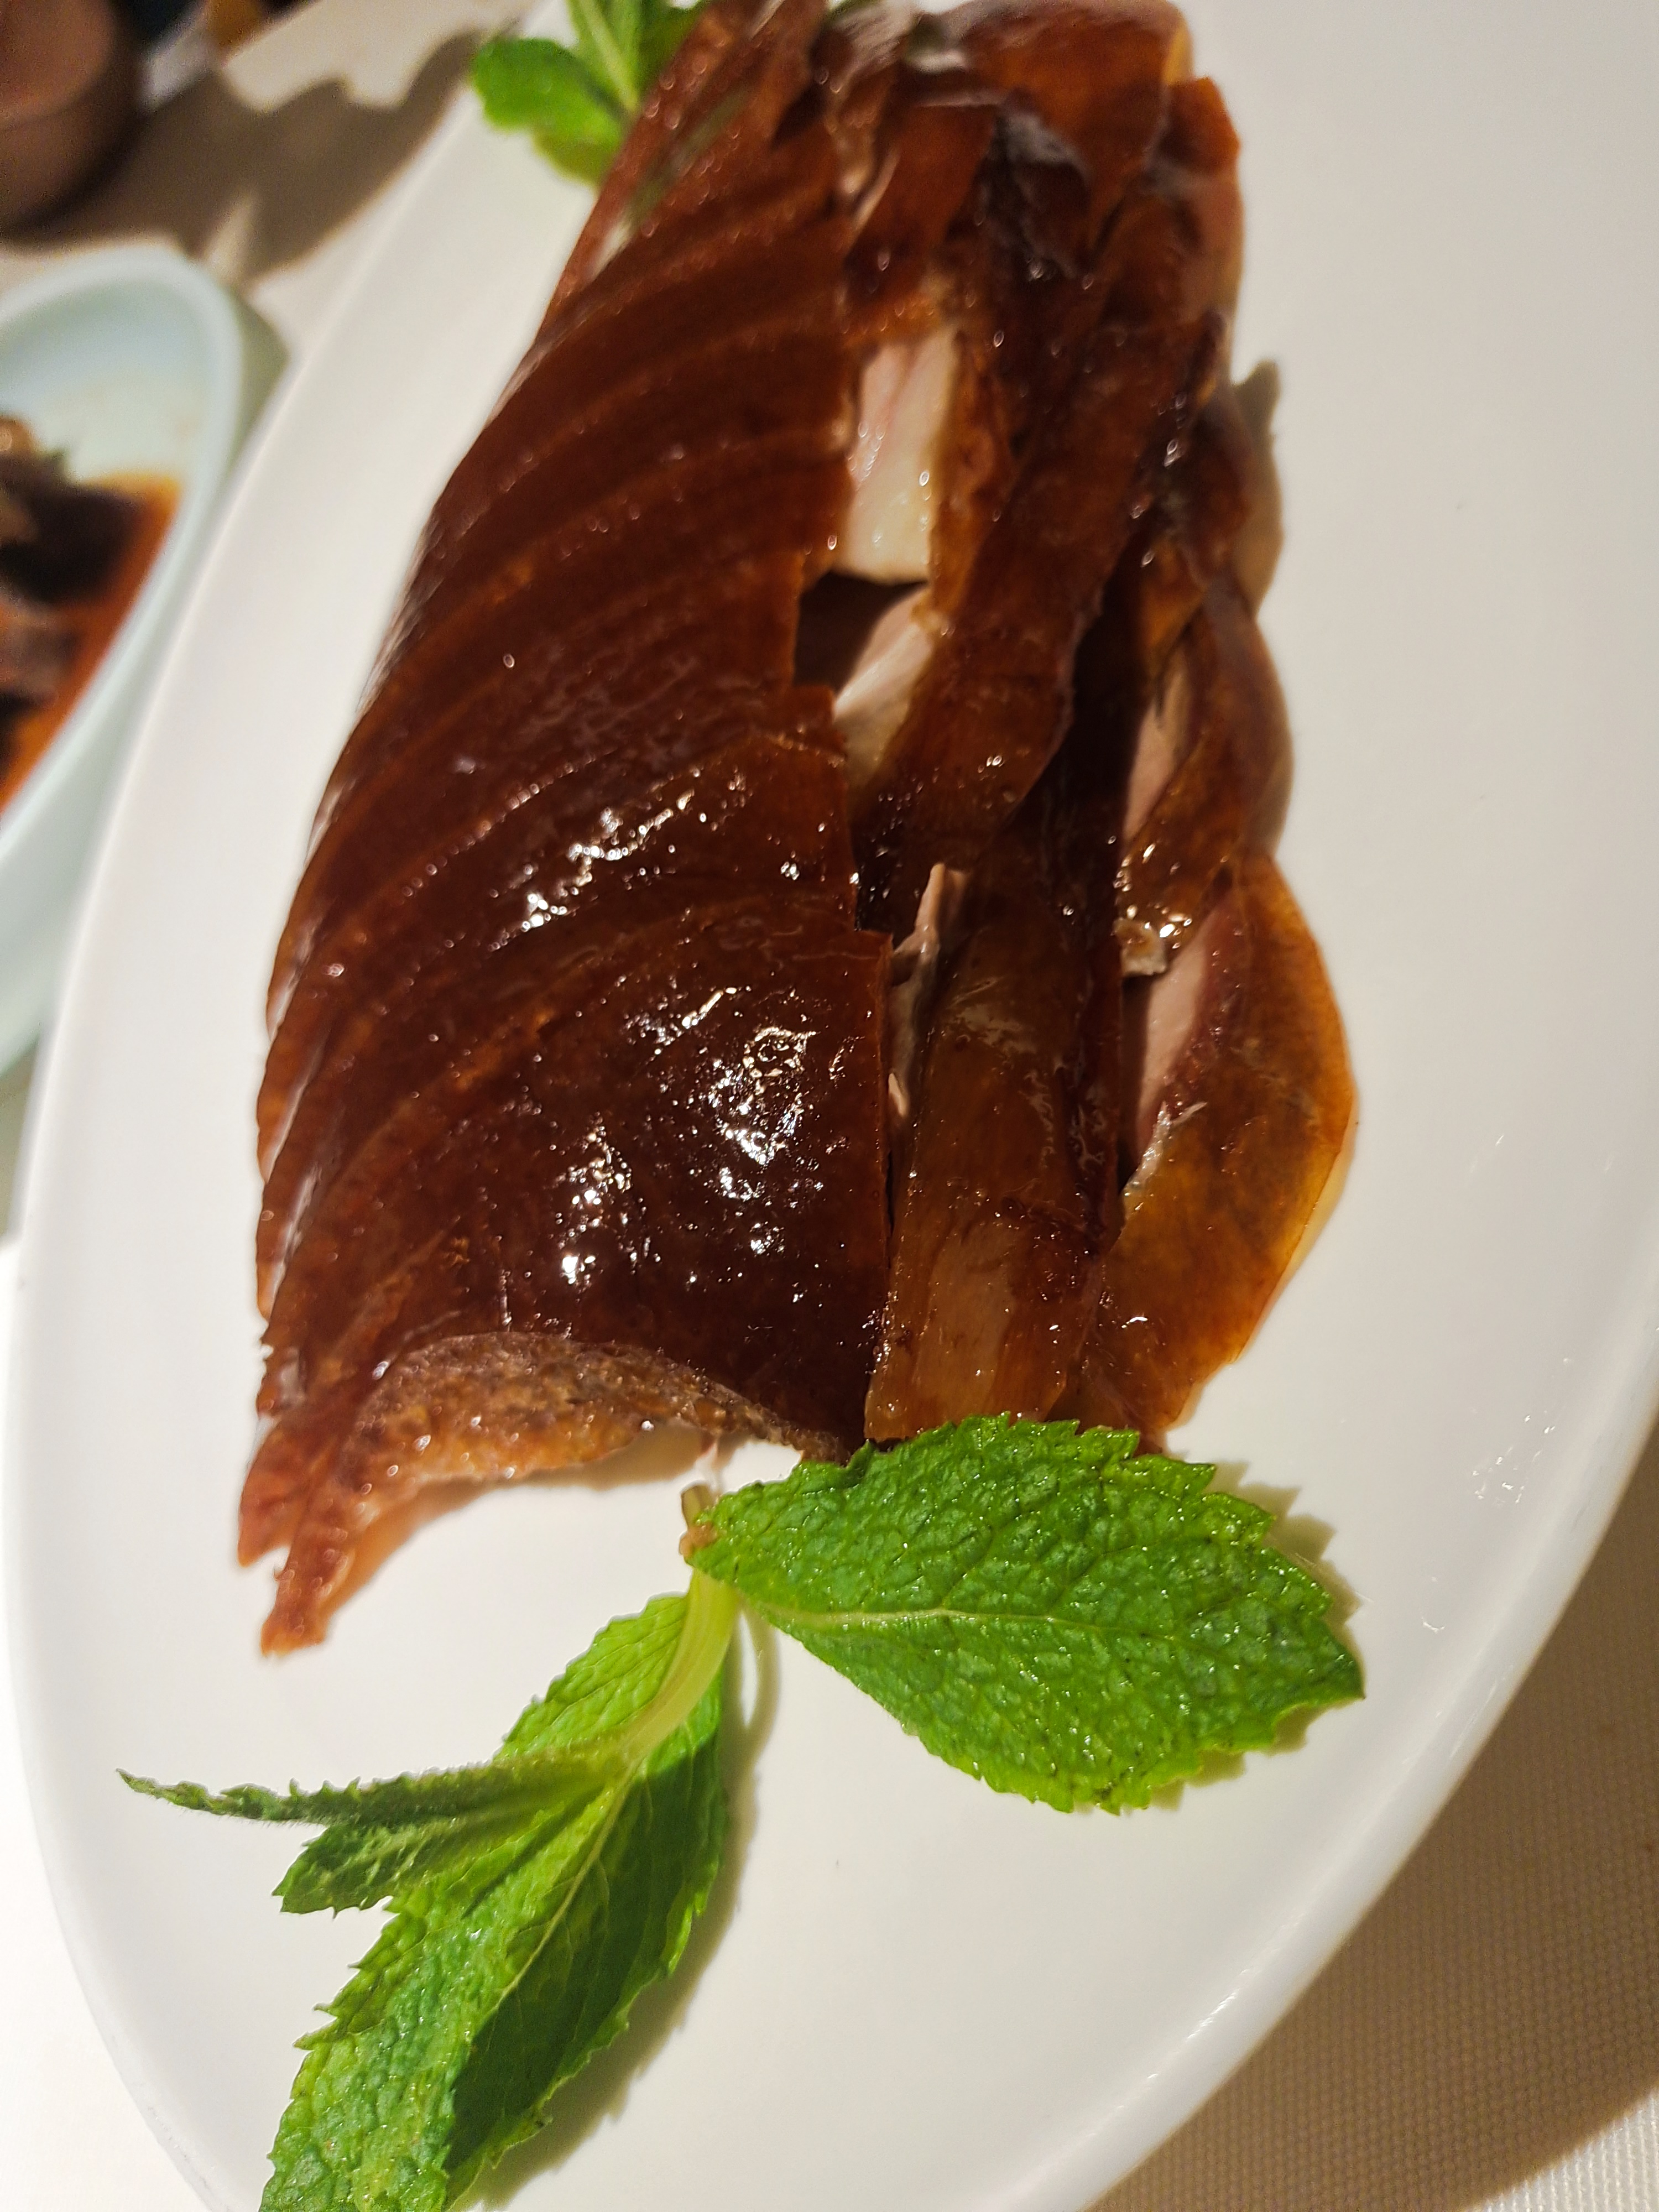
duck meat, chinese food, beijing, barbecue, food, ingredient, tableware, cuisine, recipe, cake, garnish, spearmint, Brown sauce, dish, produce, frozen dessert, beef, meat, pastry, dessert, chocolate spread, plate, chocolate cake, sweetness, bowl, la carte food, chocolate syrup, comfort food, leaf vegetable, semifreddo, chocolate, delicacy